Abbai Class Ammai Mass

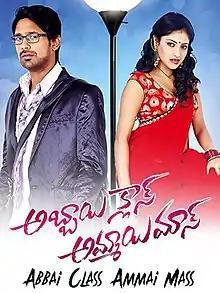
Film poster

Abbai Class Ammai Mass is a 2013 Indian Telugu romantic comedy film written and directed by Koneti Srinu, making his debut. The film was produced by Lakshman Kyadri. It features Varun Sandesh and Hariprriya in the lead roles. The supporting cast includes Ali and Srinivasa Reddy. The score and soundtrack for the film is by Shekar Chandra.